Matthew Bird (architect)

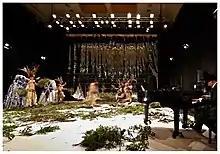
Aviary, 2011

Aviary (2011) was a set design for Phillip Adams Balletlab. The project premiered at Melbourne Festival, Arts House North Melbourne Town Hall 2011 and later toured at MONA FOMA, Theatre Royal Hobart in 2012 and Teo Otto Theater Remscheid Germany in 2014.